Backbone-dependent rotamer library

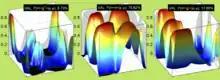
Backbone-dependent rotamer library for valine. Each plot shows the population of the χ rotamers of valine as a function of the backbone dihedral angles φ and ψ

Side-chain types with two heavy atoms (Val, Ile, Thr) have backbone-dependent interactions with both heavy atoms. Val has CG1 at χ and CG2 at χ+120°. Because Val g+ and g- conformations have steric interactions with the backbone near ψ=120° and -60° (the most populated ψ ranges), Val is the only amino acid where the t rotamer (χ~180°) is the most common. At most values of φ and ψ, only one rotamer of Val is allowed (shown in figure). Ile has CG1 at χ and CG2 at χ-120°. Thr has OG1 at χ and CG2 at χ-120°.